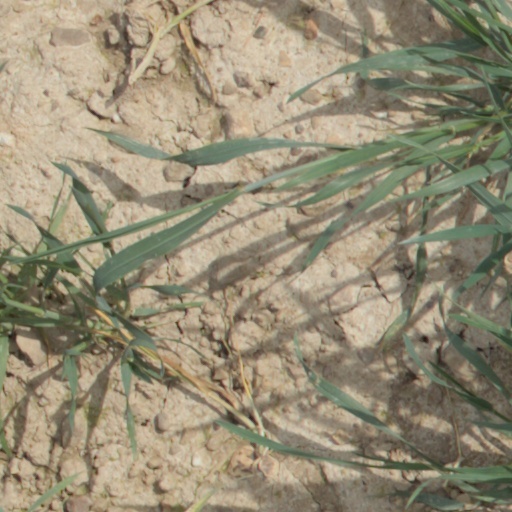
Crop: wheat